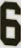
Number: 6